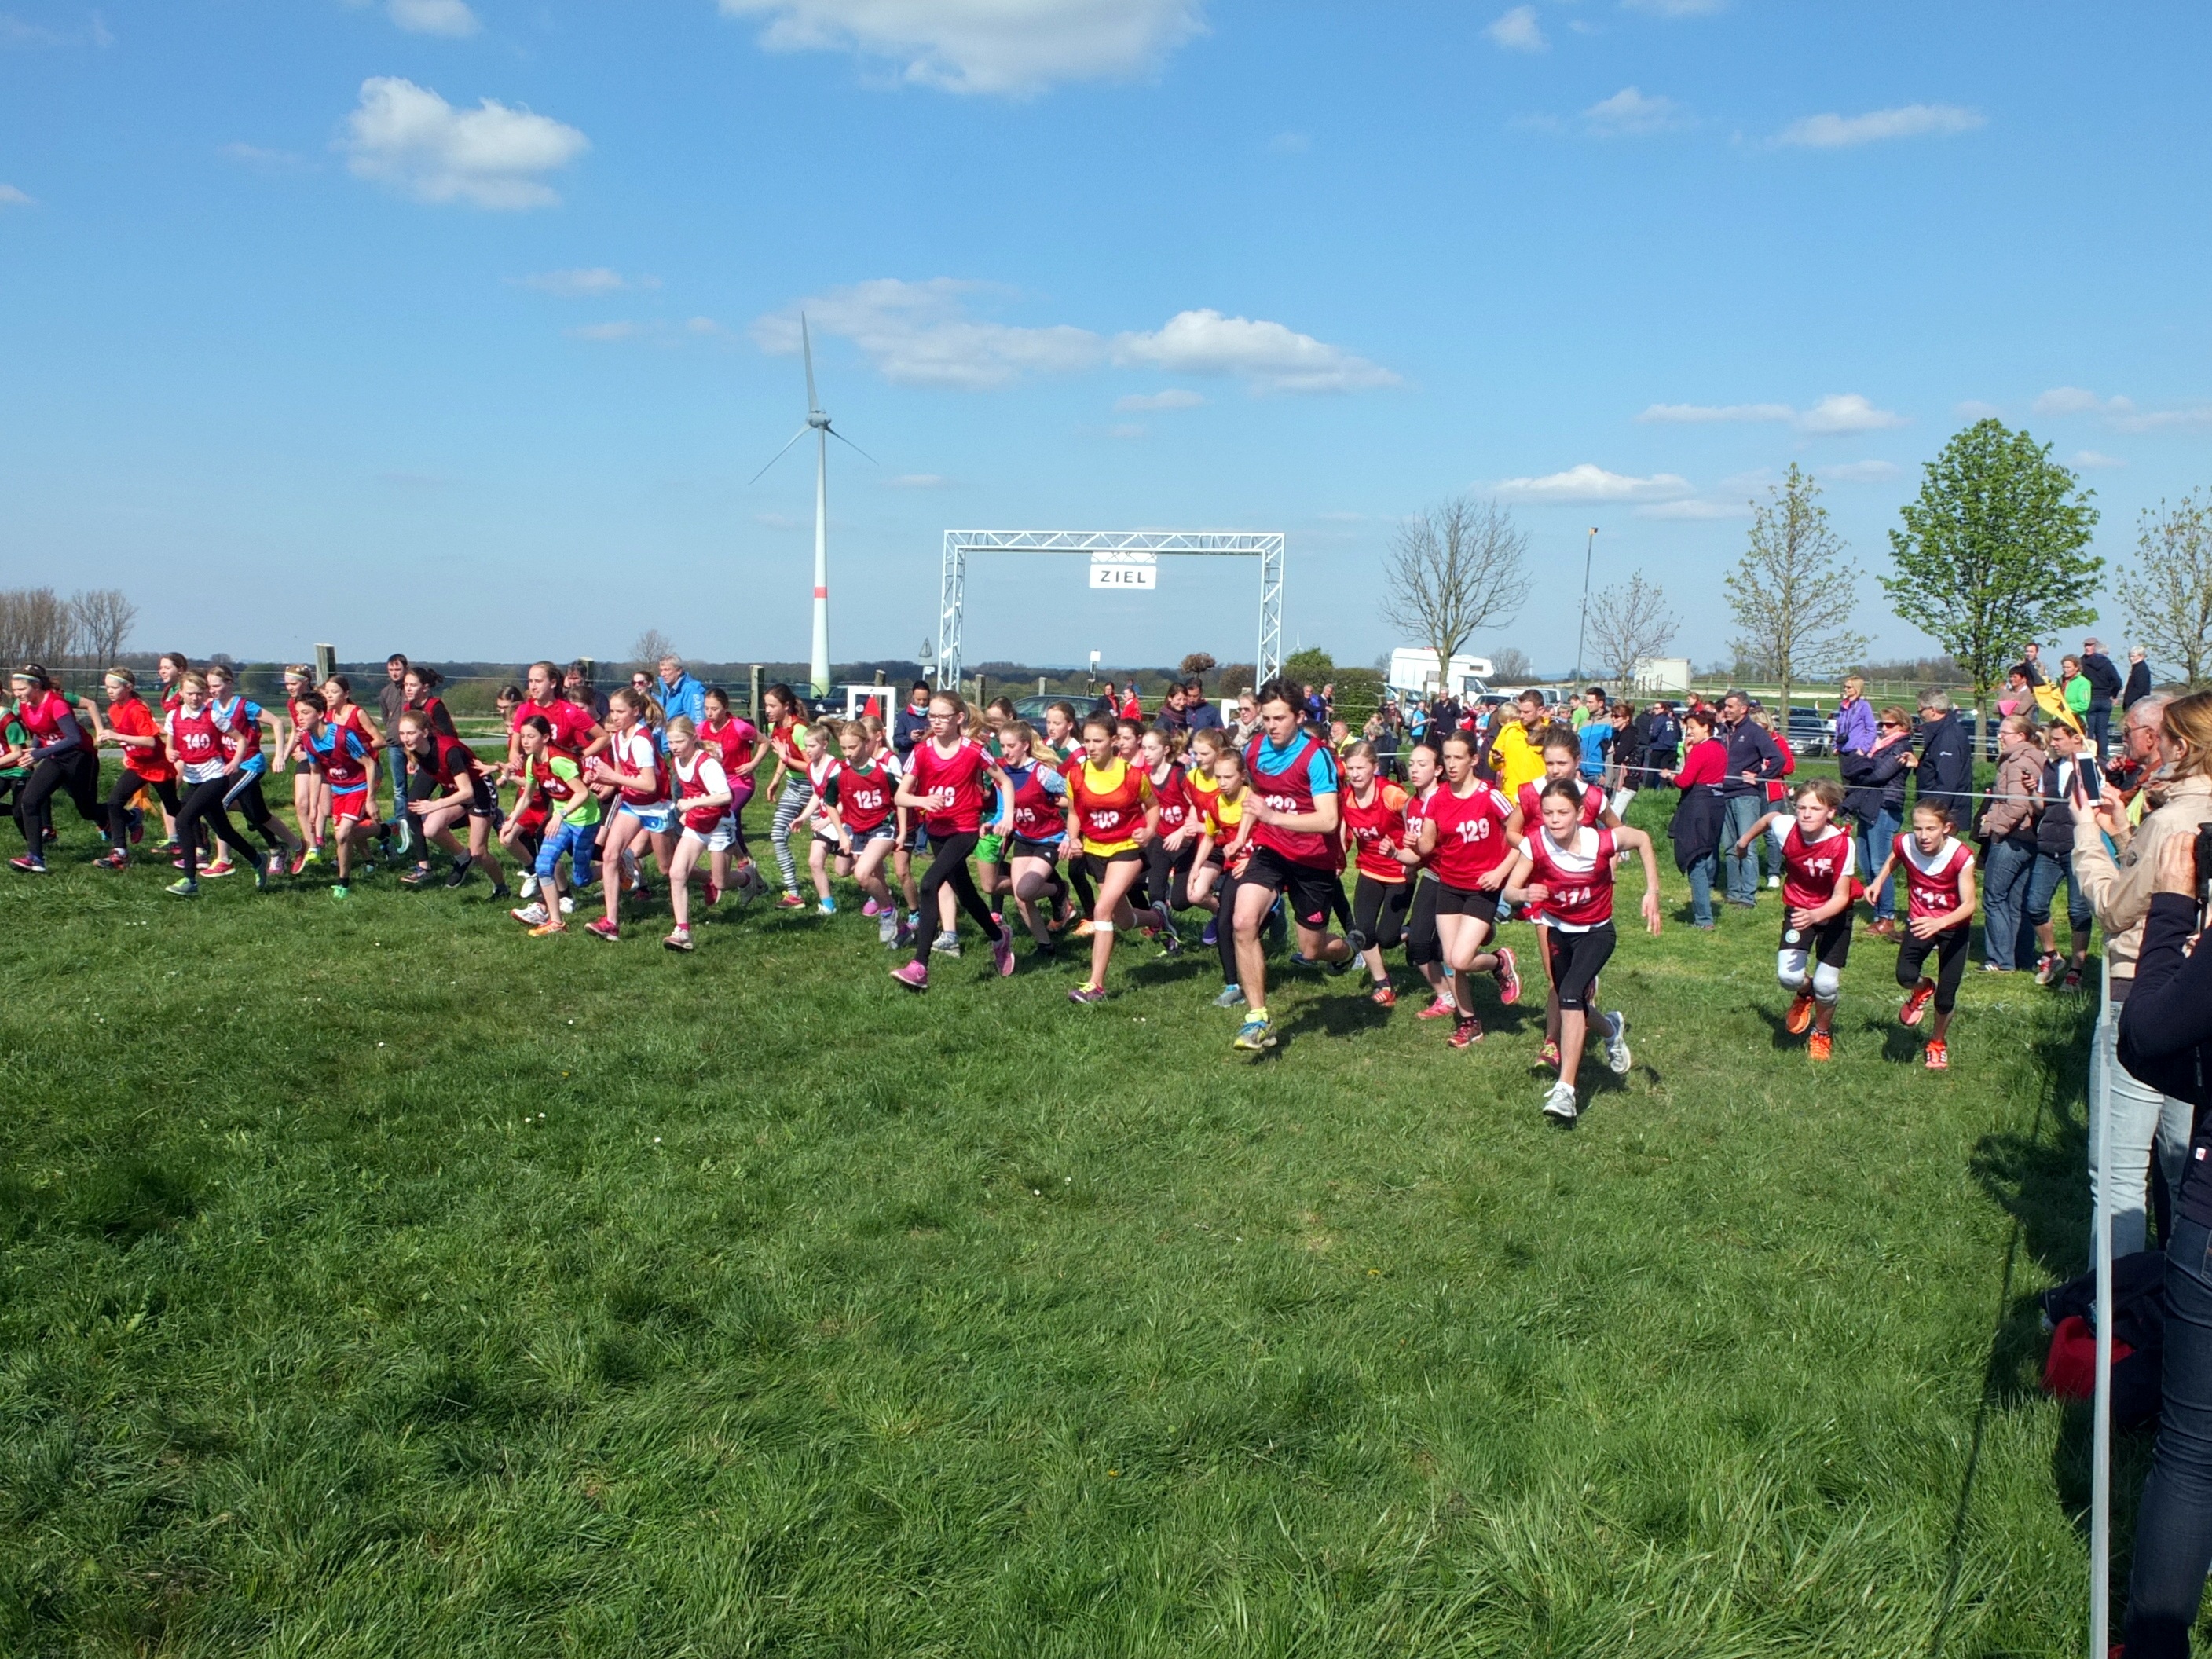
group, sport, running, together, start, race, competition, sports, out, endurance, athletics, young people, jog, physical exercise, weight training, running start, jogging group, human action, endurance sports, physical fitness, duathlon, cross country running